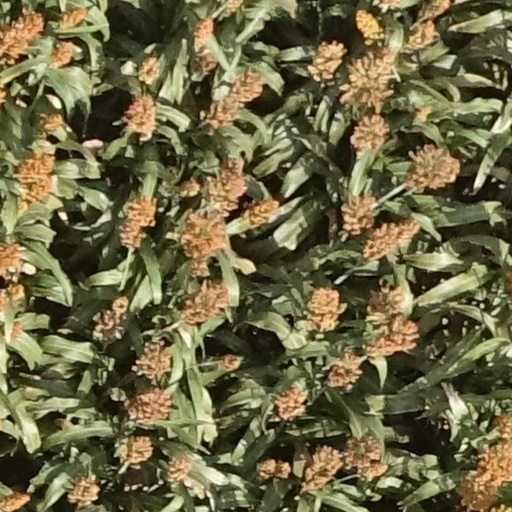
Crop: sorghum